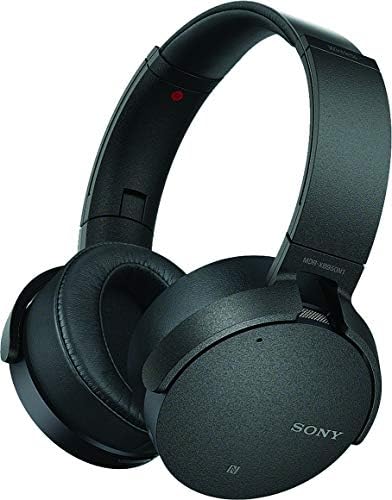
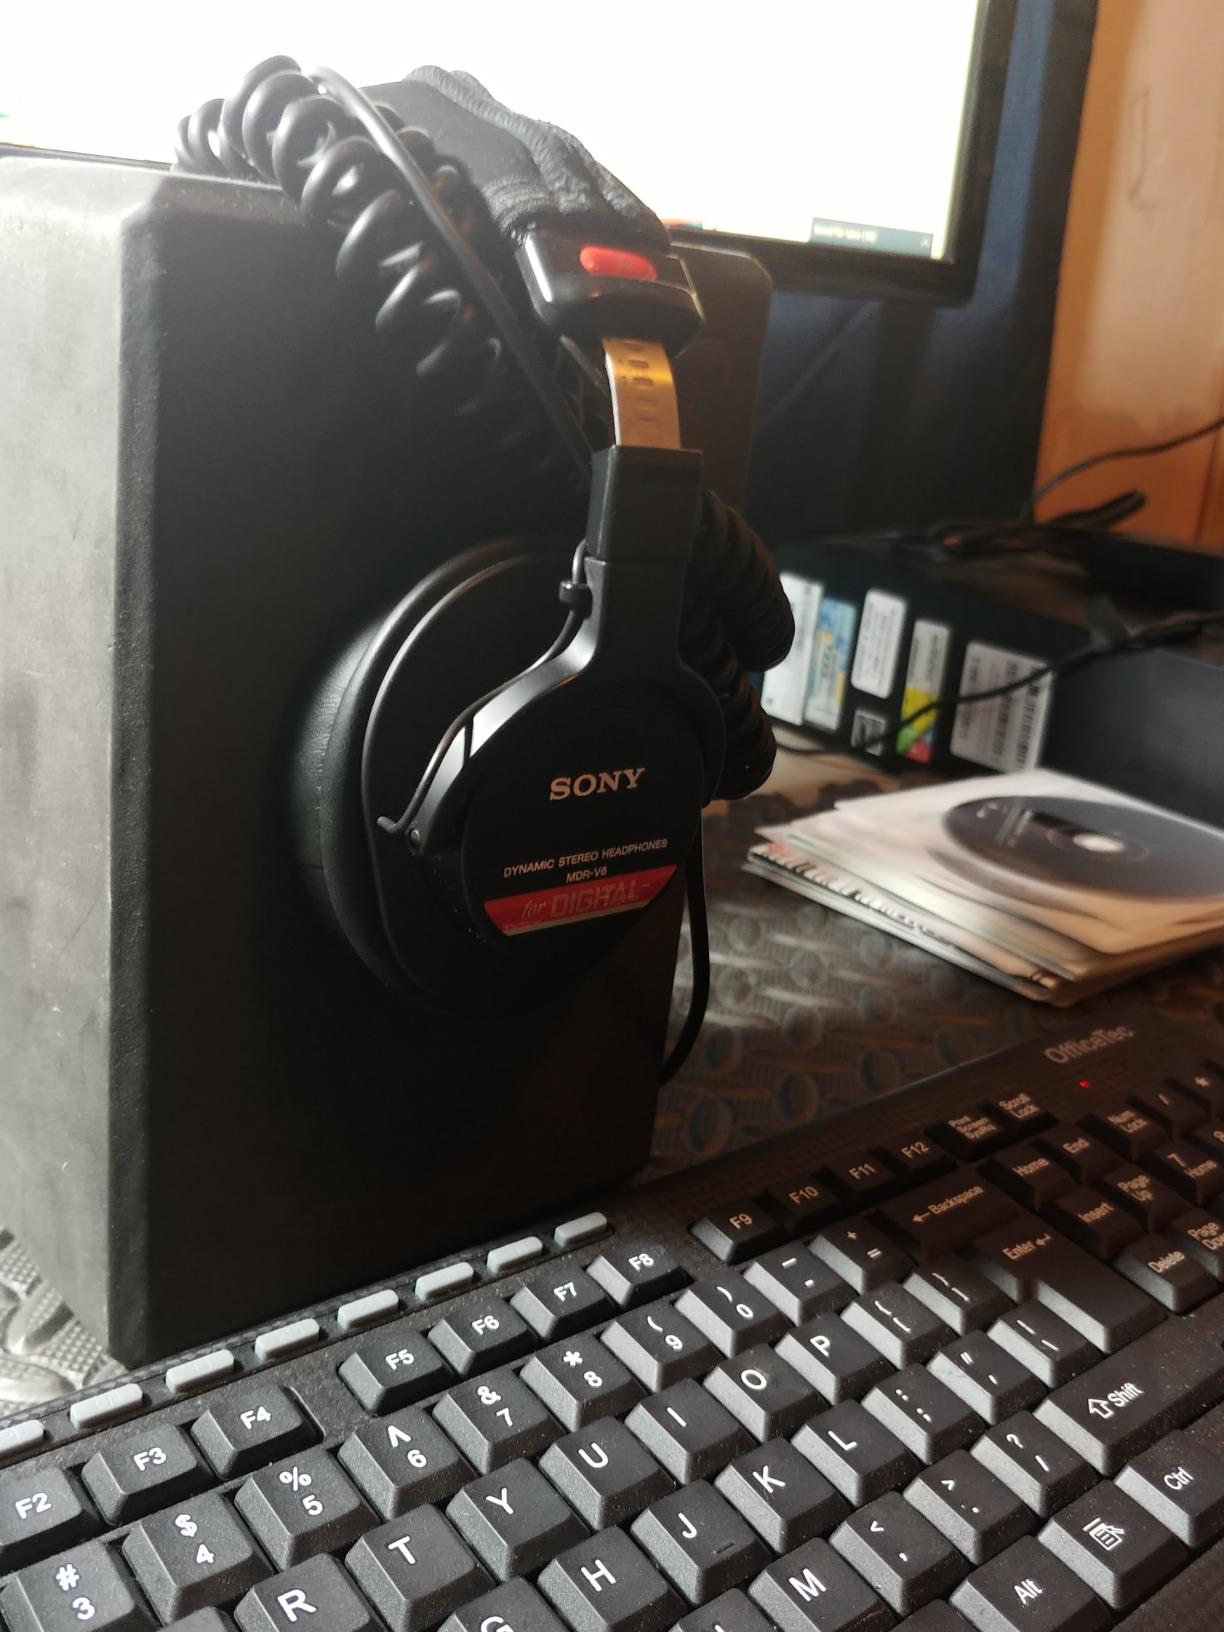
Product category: headphones
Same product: no